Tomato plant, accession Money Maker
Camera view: vertical (180 deg); turntable rotation: 300 degrees
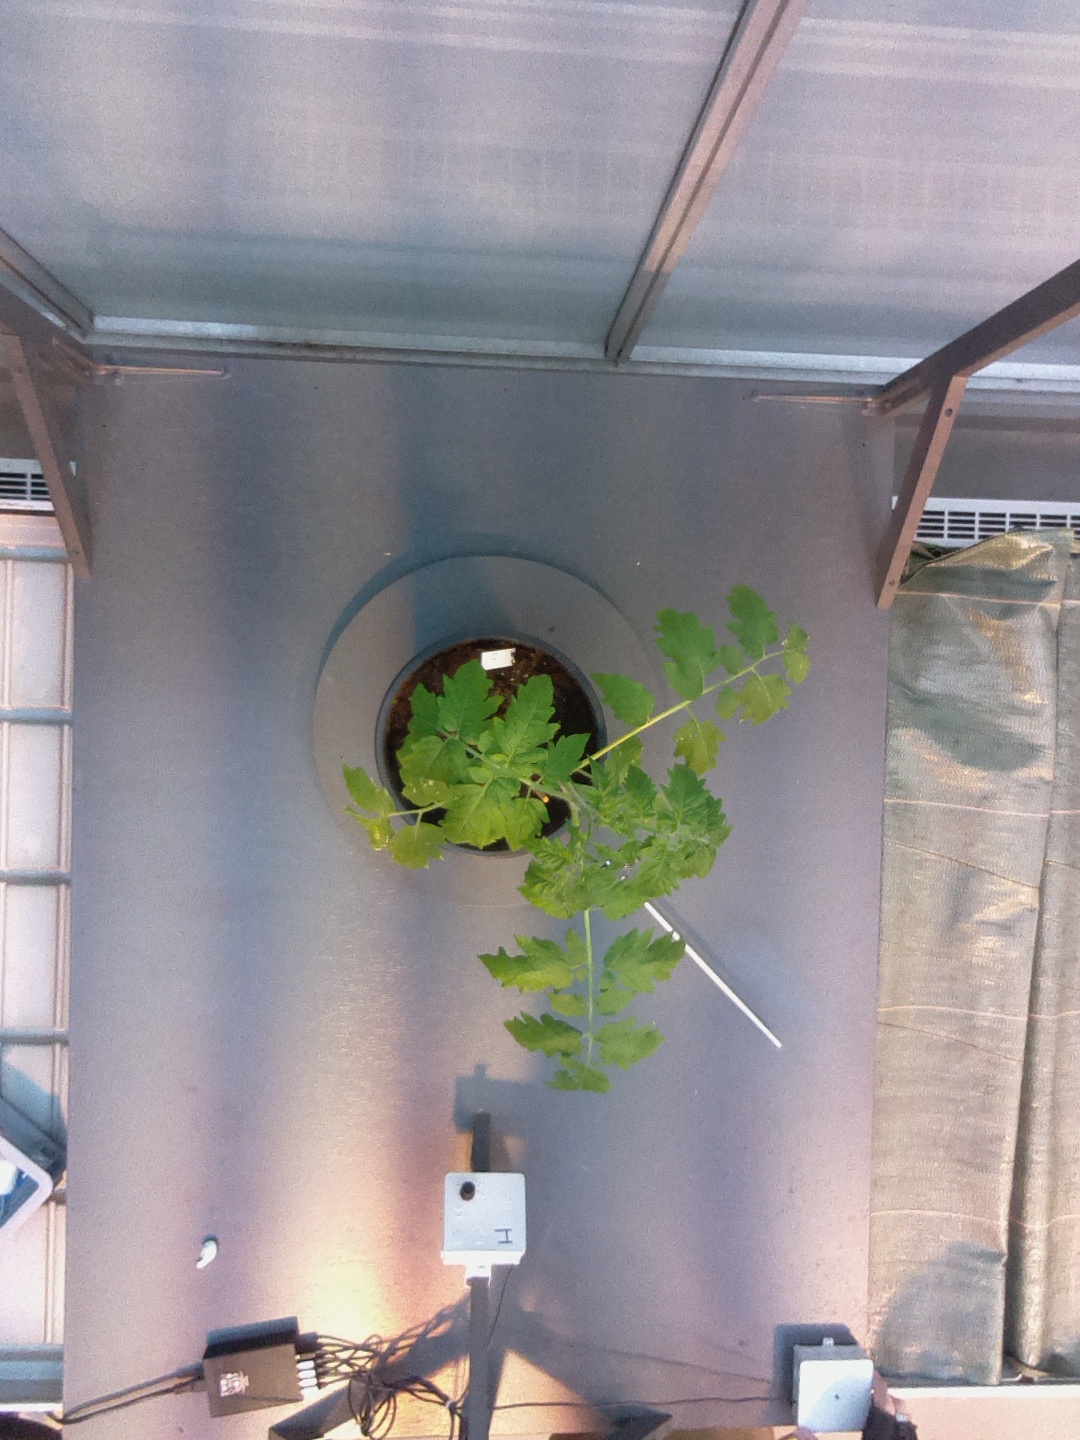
BBCH growth stage 14: 8 of true leaves visible